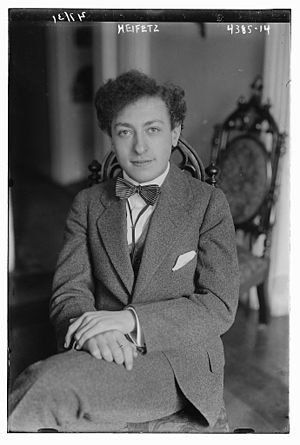
Jascha Heifetz
Jascha Heifetz 1917
"Jascha Heifetz var en litauisk violinist. Han flyttede som teenager til USA, hvor hans Carnegie Hall-debut blev modtaget med stor begejstring. New York Times kaldte ham ""måske den største violinist nogensinde"". Fritz Kreisler, en anden førende violinist fra det tyvende århundrede, sagde, da han havde hørt Heifetz' debut: ""Vi kan lige så godt tage vores violiner og knække dem over vores knæ.""